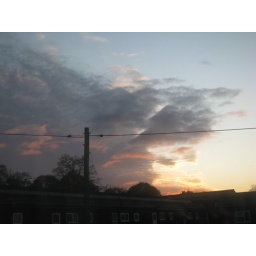
Last of the evening light, watching clouds come in, by Klaus from his bedroom window.